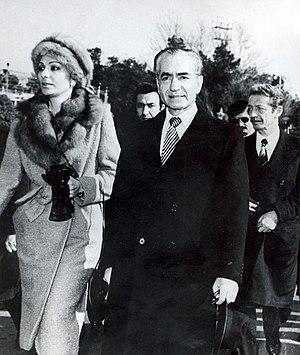
Farah Pahlavi, née Diba le 14 octobre 1938 à Téhéran, a été la troisième et dernière épouse de Mohammad Reza Pahlavi, chah d'Iran, de 1959 à 1980. D'abord reine, elle est faite impératrice en 1967, titre qu'elle va porter officiellement jusqu'au renversement de la monarchie en 1979.